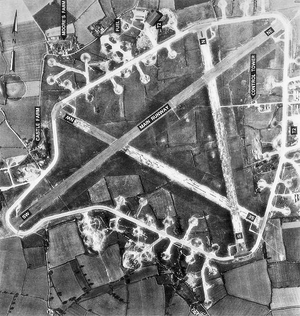
RAF Rattlesden est un ancien terrain d'aviation de la Royal Air Force pendant la Seconde Guerre mondiale. Situé en Angleterre, près de Bury St Edmunds dans le Suffolk, il fut principalement utilisé par de le 8th USAAF de l'United States Army Air Forces.